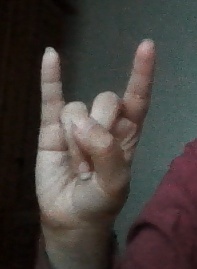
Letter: la